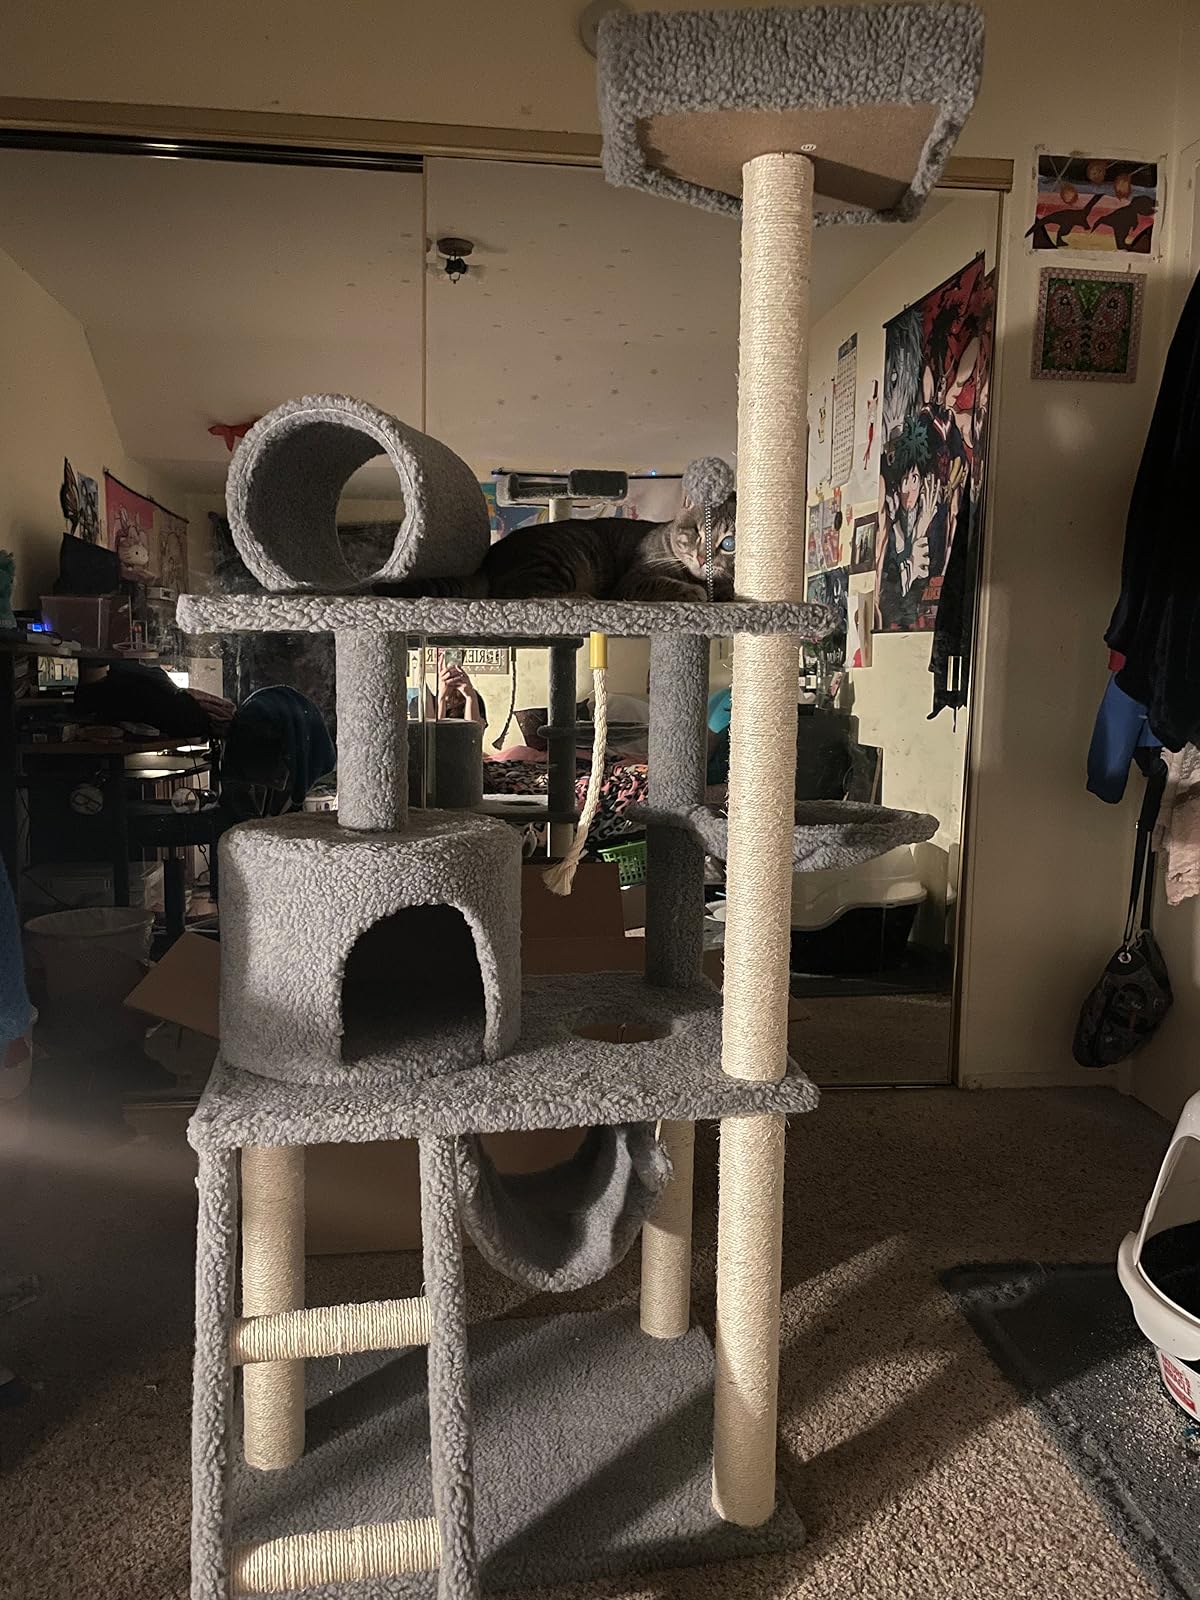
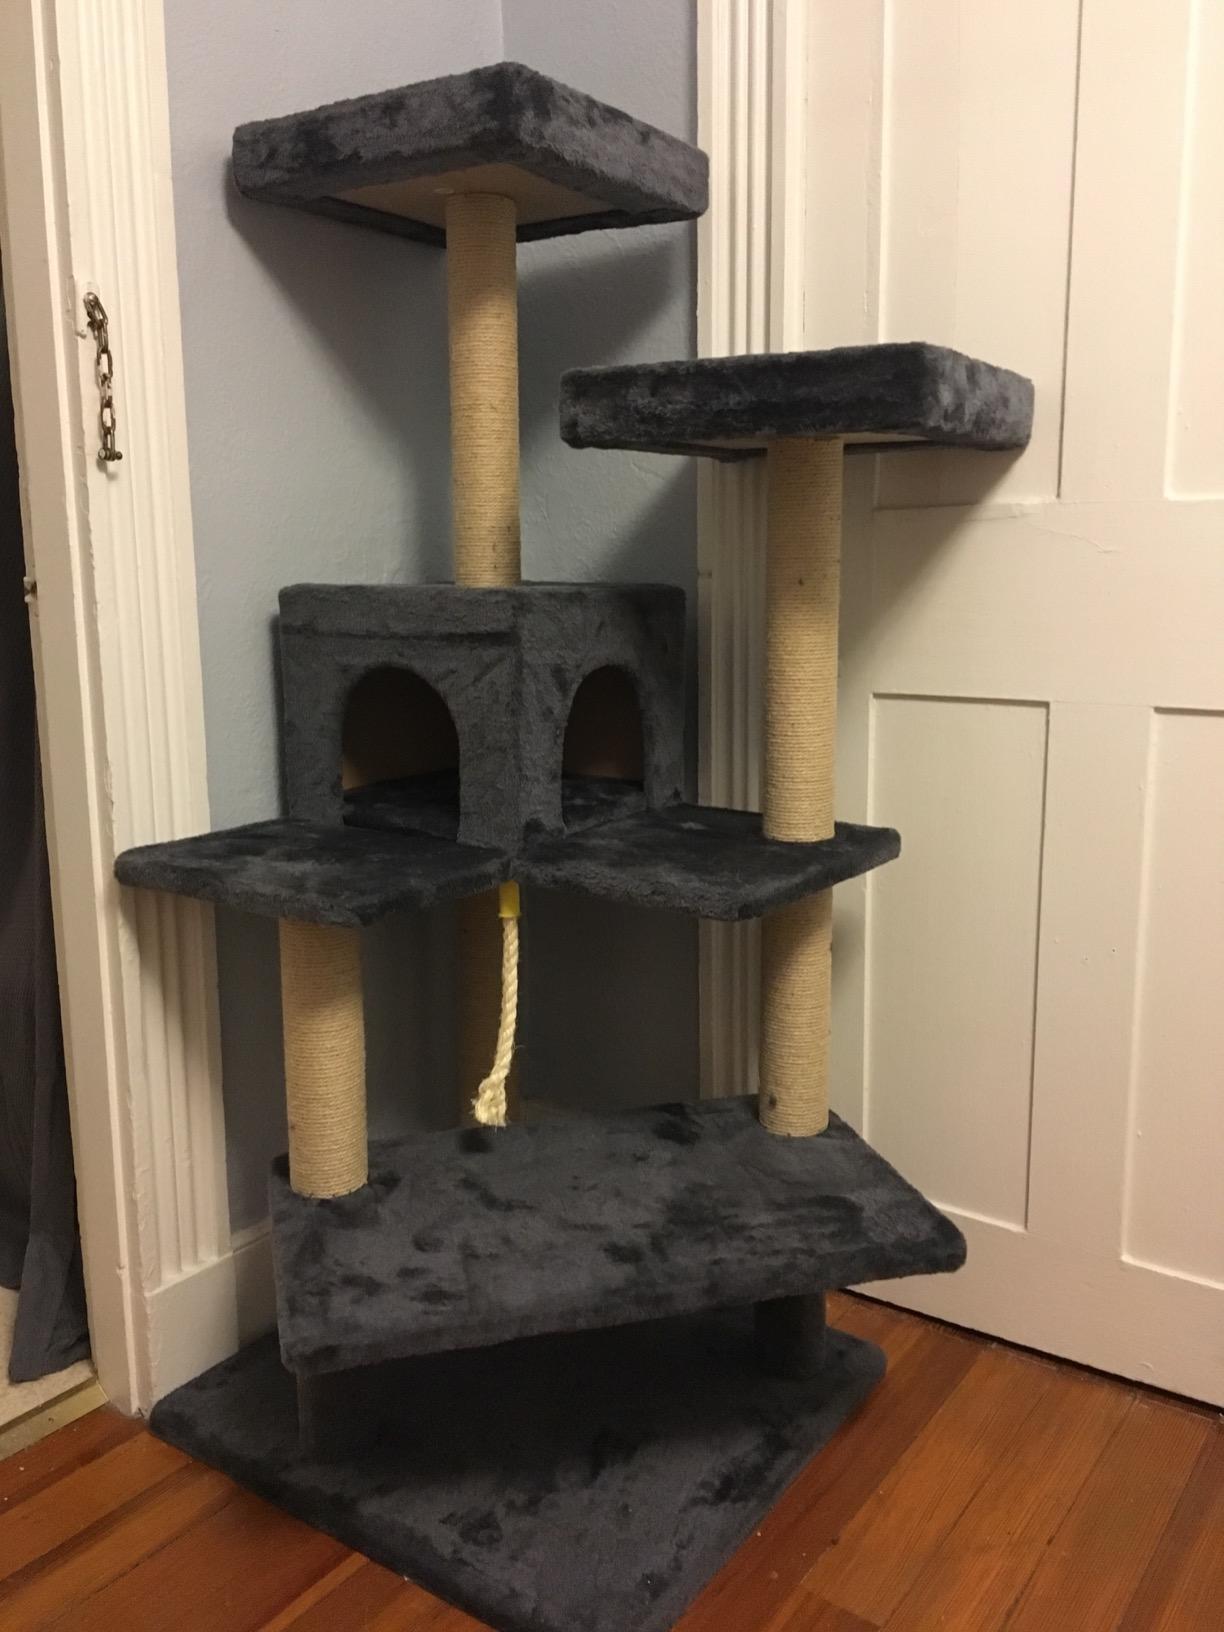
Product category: items_cat tree
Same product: no